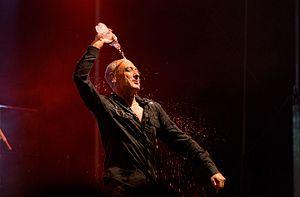
Deutsch-Amerikanische Freundschaft, ou D.A.F., est un groupe de rock allemand, originaire de Düsseldorf. Le groupe est cité par quelques critiques musicaux aux côtés de Kraftwerk et Can, parmi les groupes allemands les plus influents dans le domaine de la musique électronique.